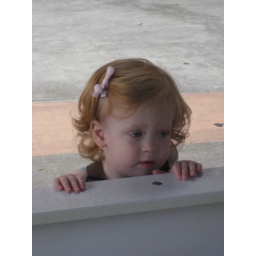
Trying to see in the water table